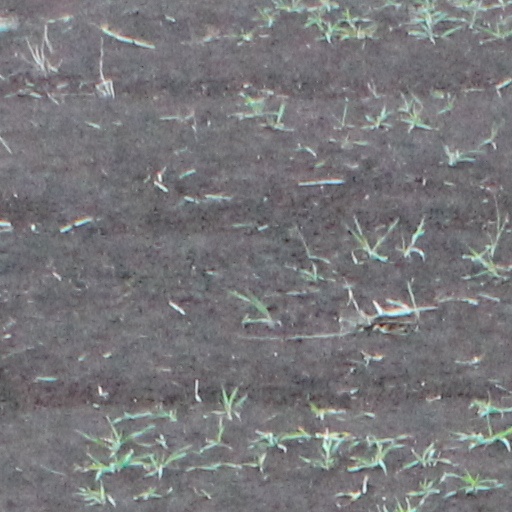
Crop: wheat